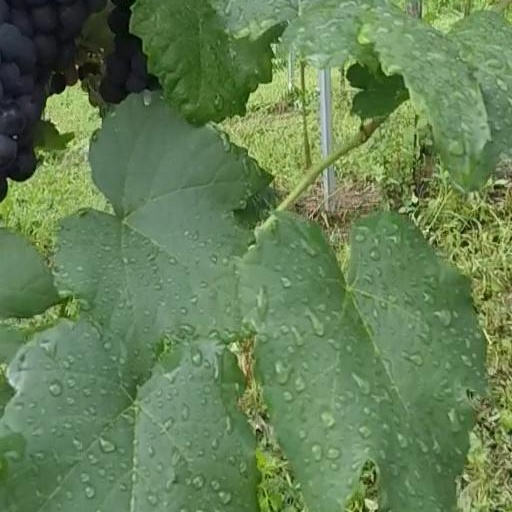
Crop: grape